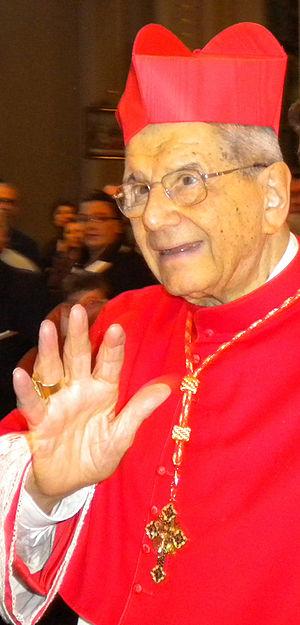
Giovanni Coppa, né le 9 novembre 1925 à Alba et mort le 16 mai 2016 à Rome, est un cardinal italien, nonce apostolique en Tchécoslovaquie puis en République tchèque de 1990 à 2001.